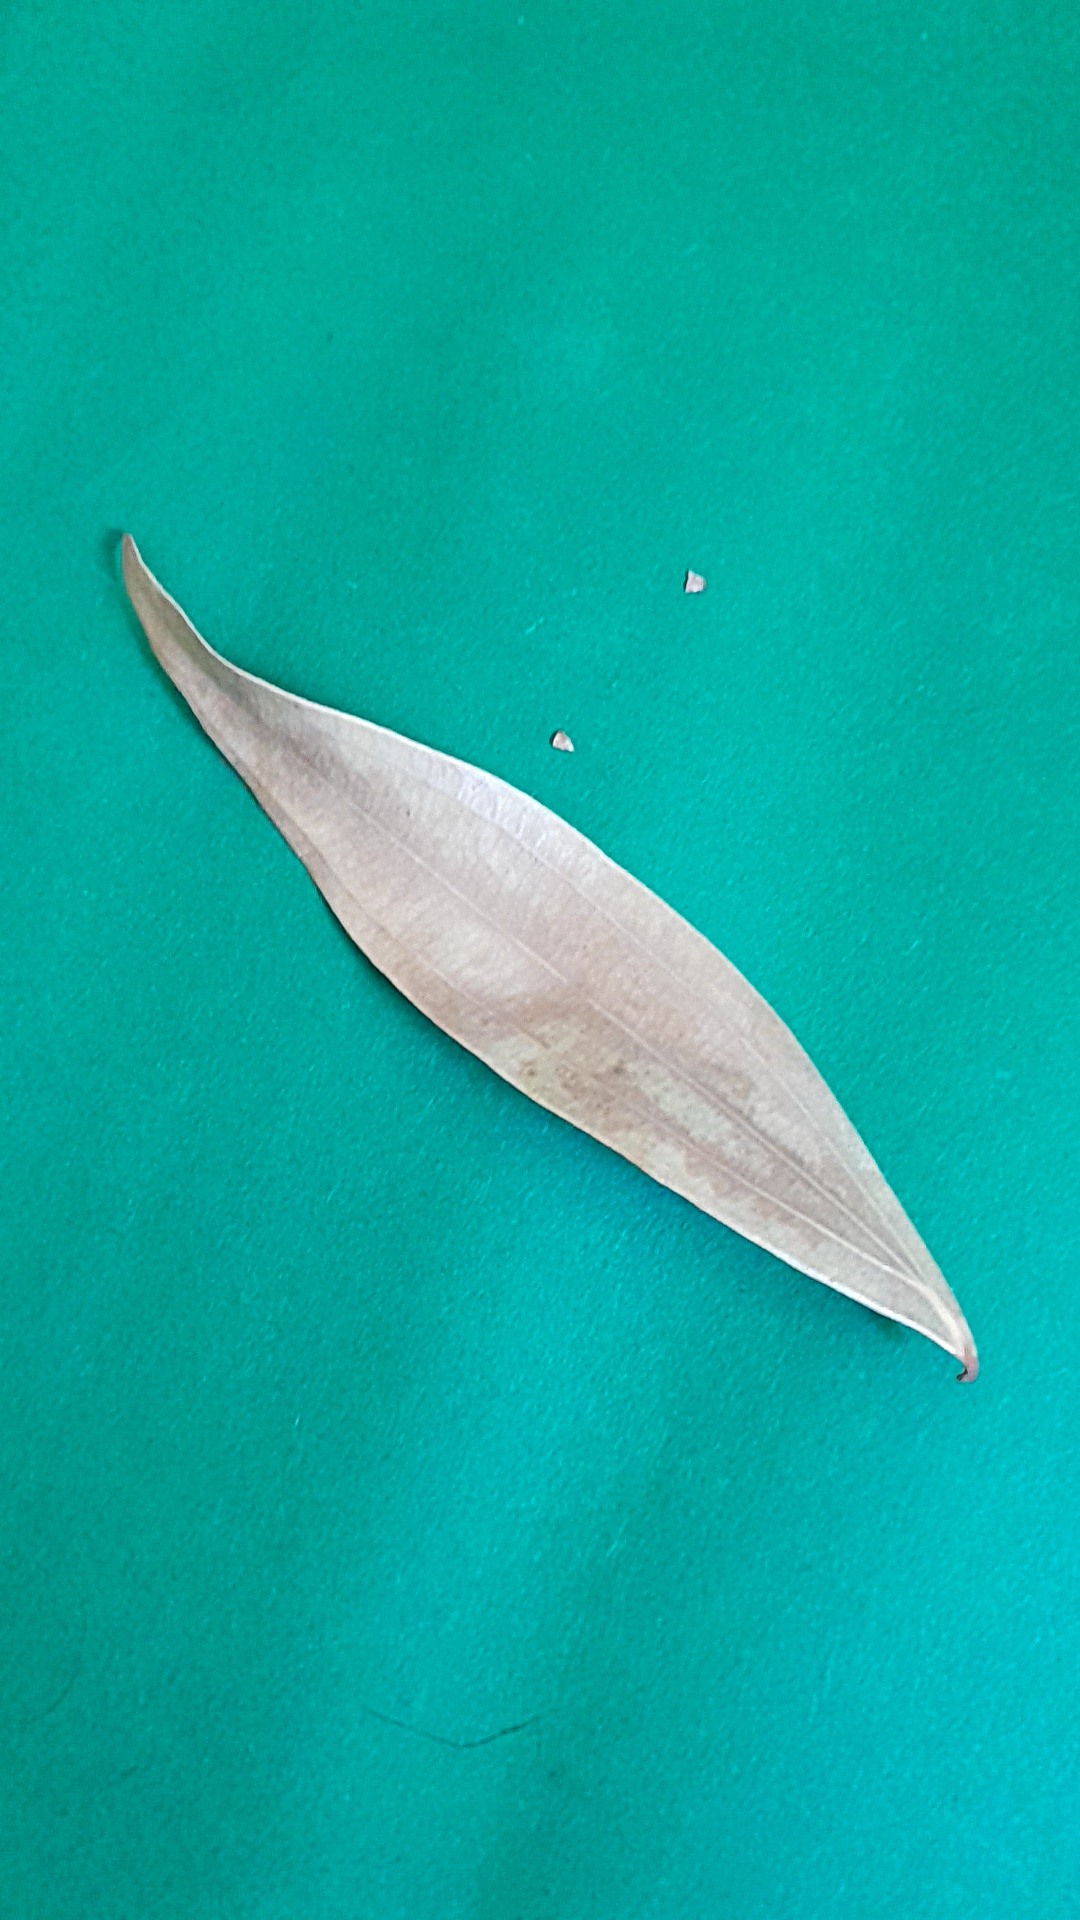
Label: Dry Leaf